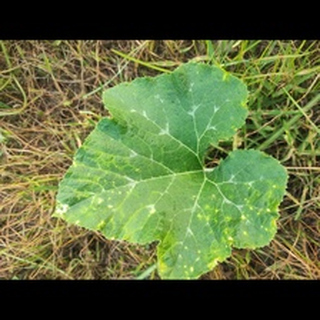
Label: pumpkin_bacterial_leaf_spot